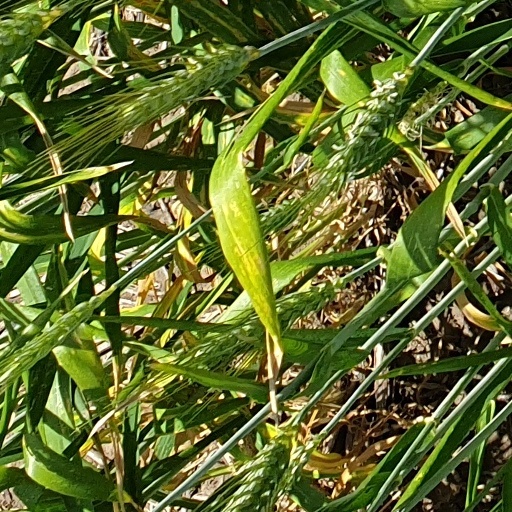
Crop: wheat